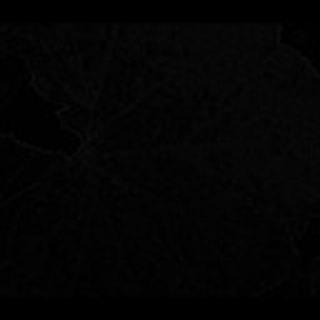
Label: cotton_powdery_mildew